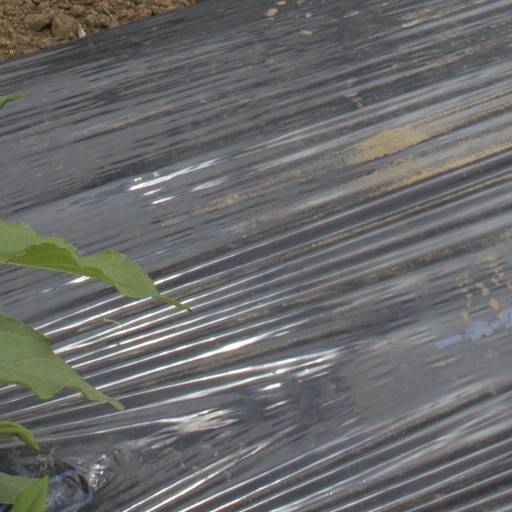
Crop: Jerusalem artichoke